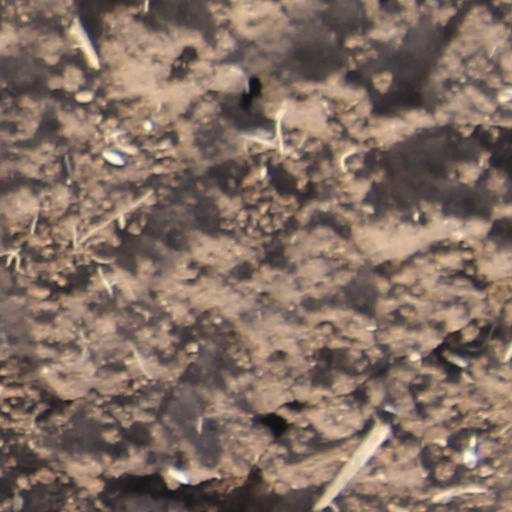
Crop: wheat